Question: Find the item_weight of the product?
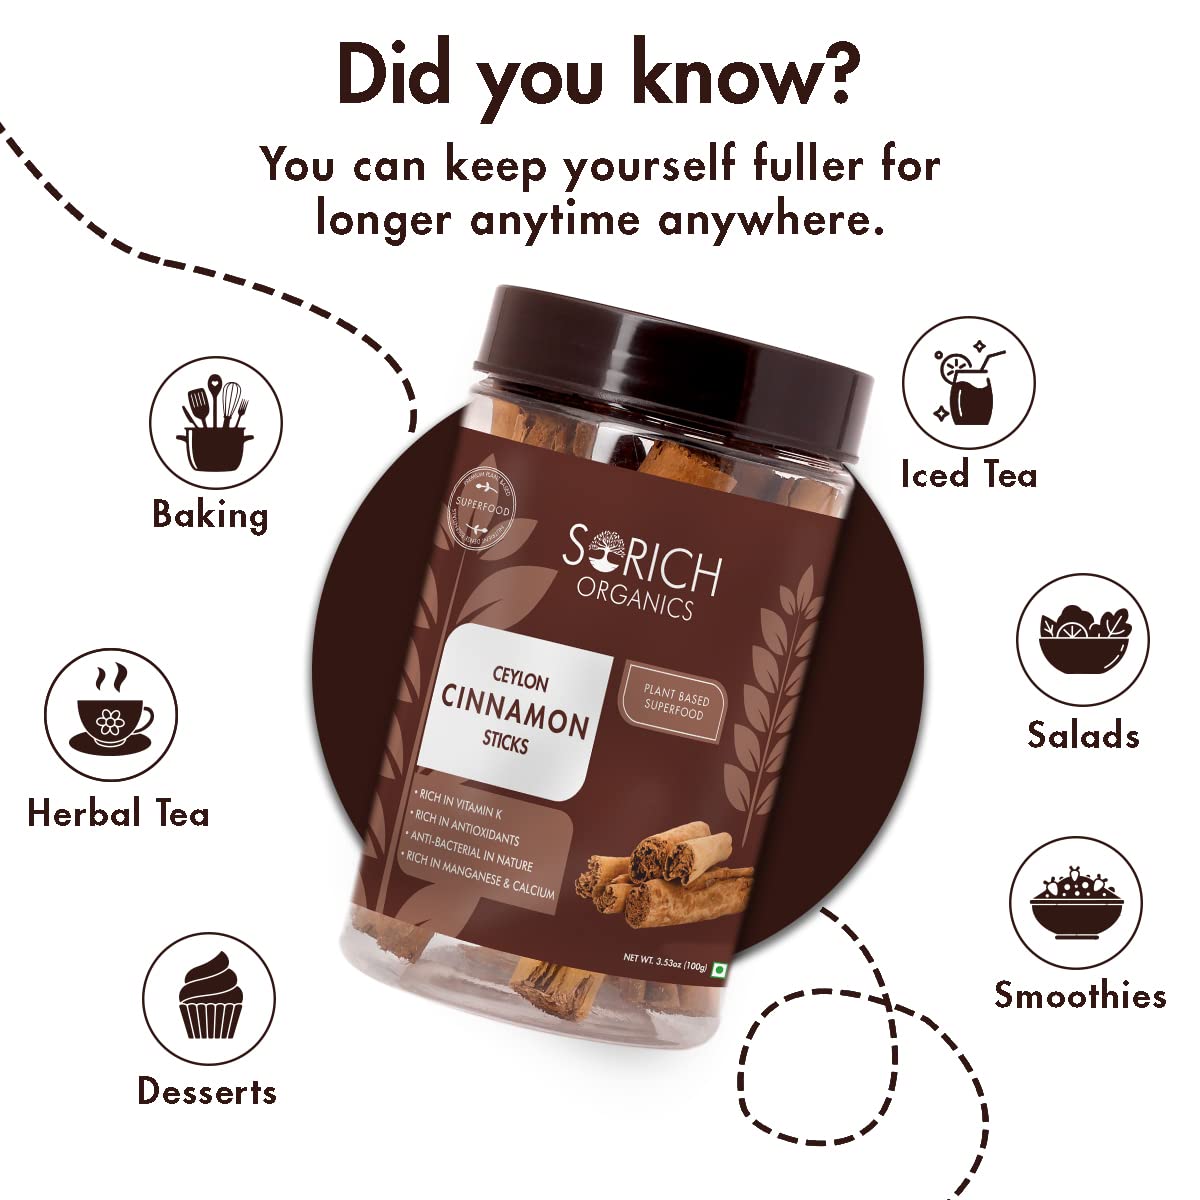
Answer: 100 gram